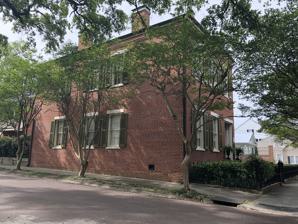
Building: Dr. Charles H. Dubs Townhouse
Country: United States of America
Year built: 1852
Historic house in Mississippi, United States United States historic place Dubs, Dr. Charles H., Townhouse U.S. National Register of Historic Places Show map of Mississippi Show map of the United States Location 311 N. Pearl St., Natchez, Mississippi Coordinates 31°33′44″N 91°24′2″W / 31.56222°N 91.40056°W / 31.56222; -91.40056 Area less than one acre Built 1852 ( 1852 ) NRHP reference No. 78001577 Added to NRHP May 5, 1978 The Dr. Charles H. Dubs Townhouse is a historic townhouse in Natchez, Mississippi , USA. History The townhouse was built in 1852 for Charles H. Dubs, a physician from Philadelphia . Heritage significance It has been listed on the National Register of Historic Places since May 5, 1978. References